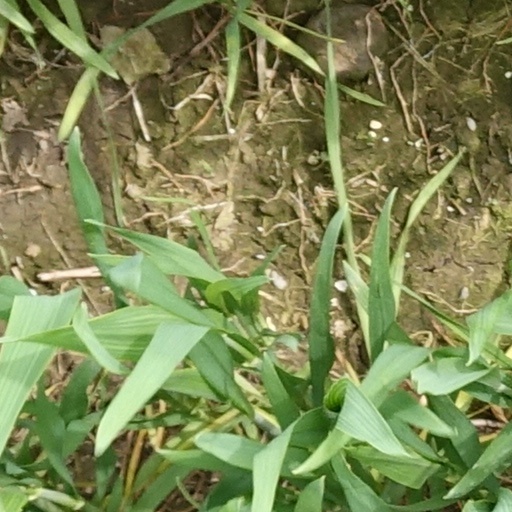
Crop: wheat